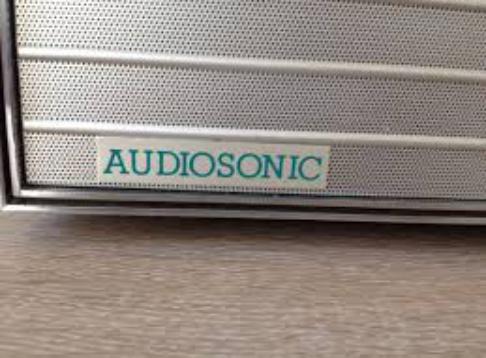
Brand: Audiosonic
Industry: Electronic